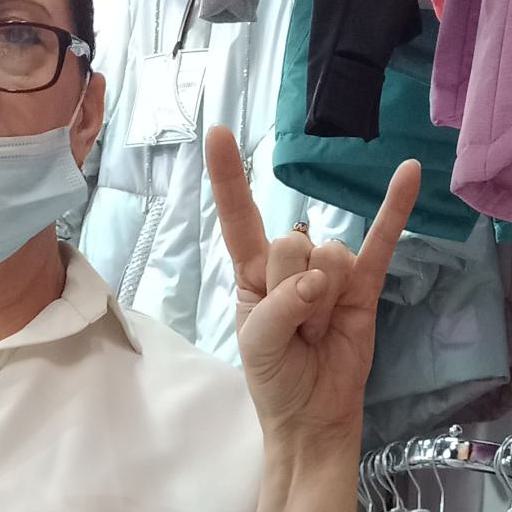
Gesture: rock